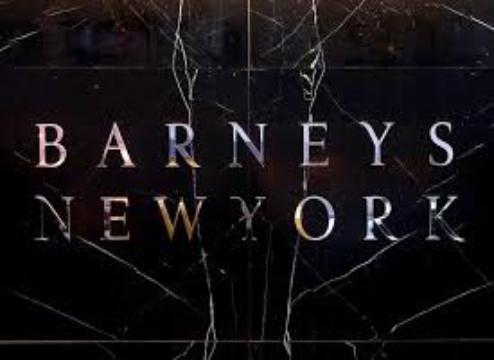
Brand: Barneys New York
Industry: Clothes